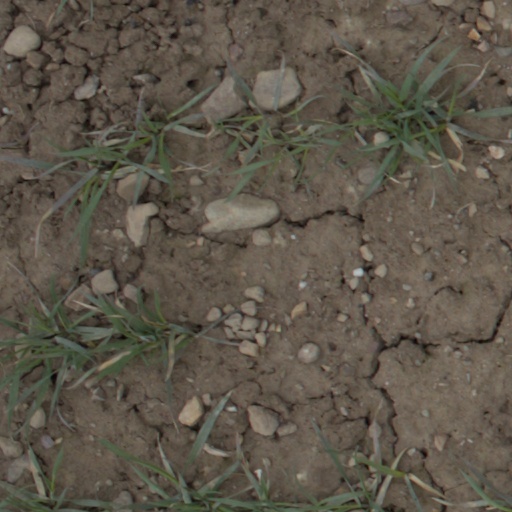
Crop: wheat